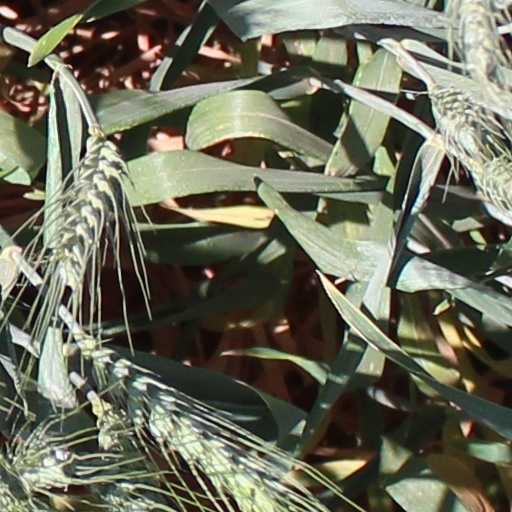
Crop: wheat